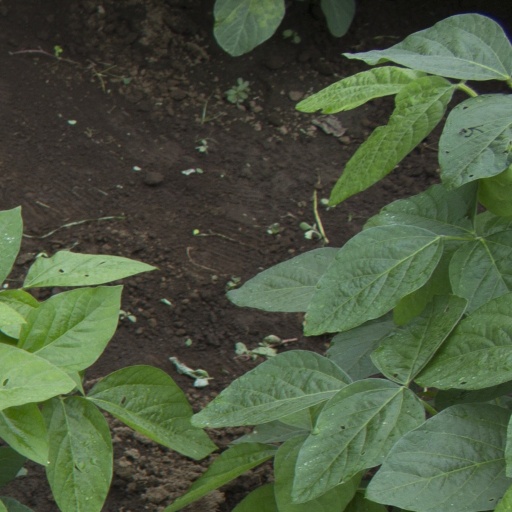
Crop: soybean